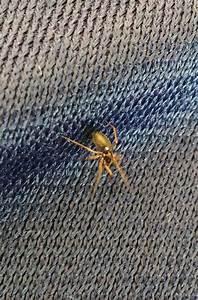
spider